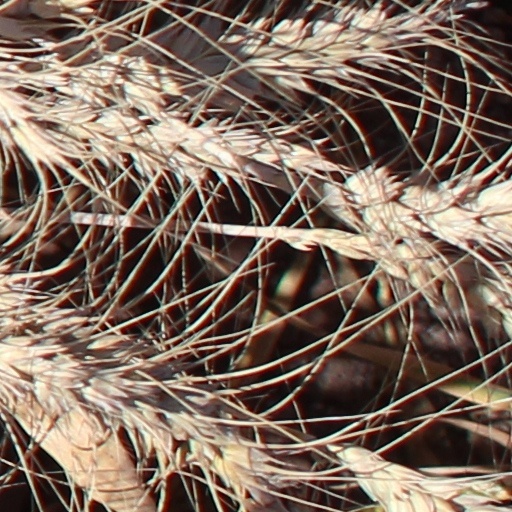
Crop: wheat